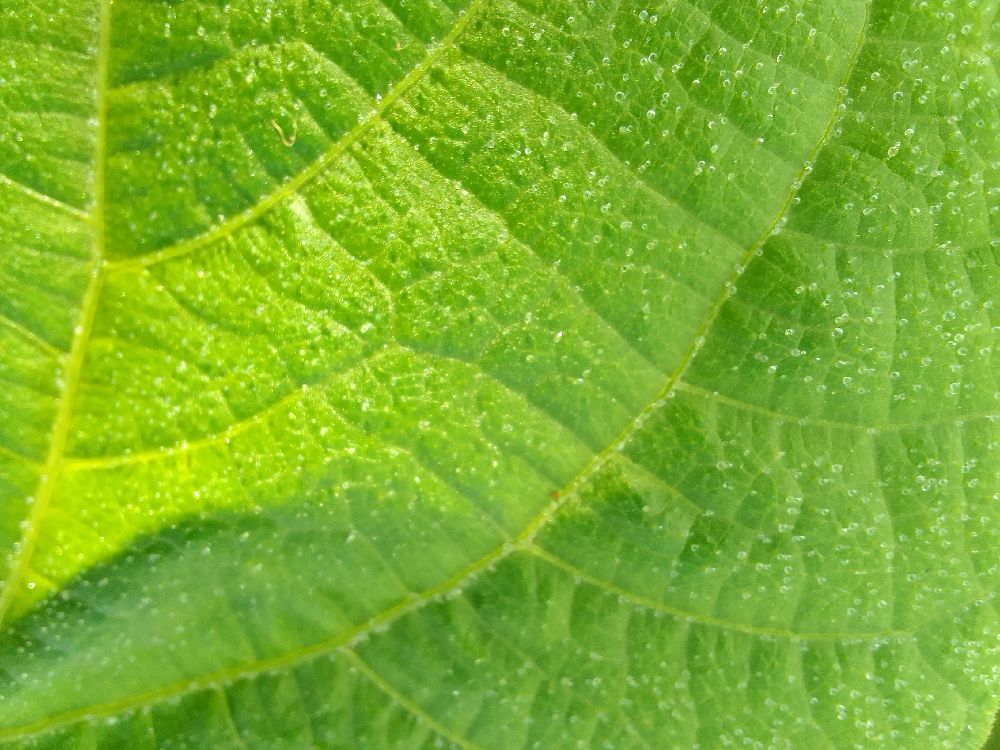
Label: healthy